Downhere

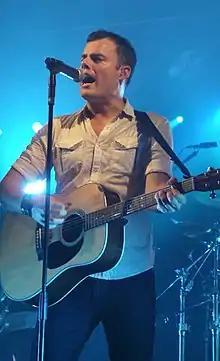
Marc Martel performing in the Queen Extravaganza Tour

Their second album, also released through Word Records was entitled "So Much For Substitutes". In 2006 they were signed to Centricity Records and released "Wide-Eyed and Mystified" which led to the 2007 Juno Award for Contemporary Christian/Gospel Album of the Year, and Covenant Awards for Rock Album of the Year and Recorded Song of the Year ("A Better Way").